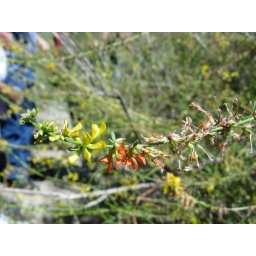
flowers turn orange after fertilization. Yellow flower is more salient than orange ones in insect's eyes